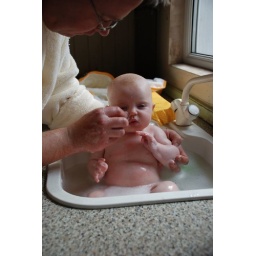
Bath time in the kitchen sink